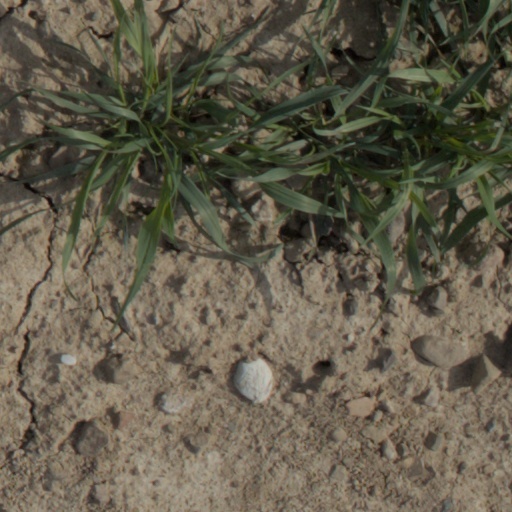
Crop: wheat